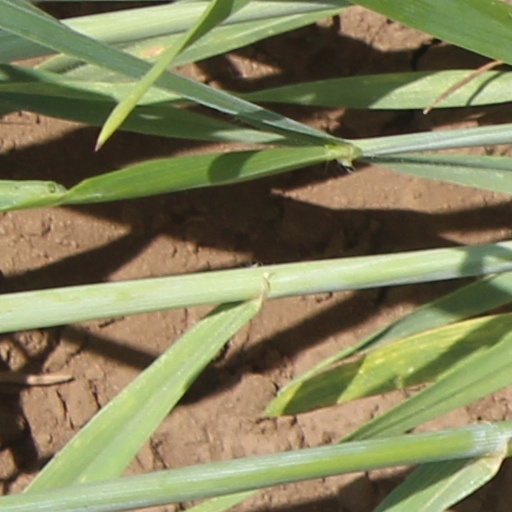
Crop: wheat